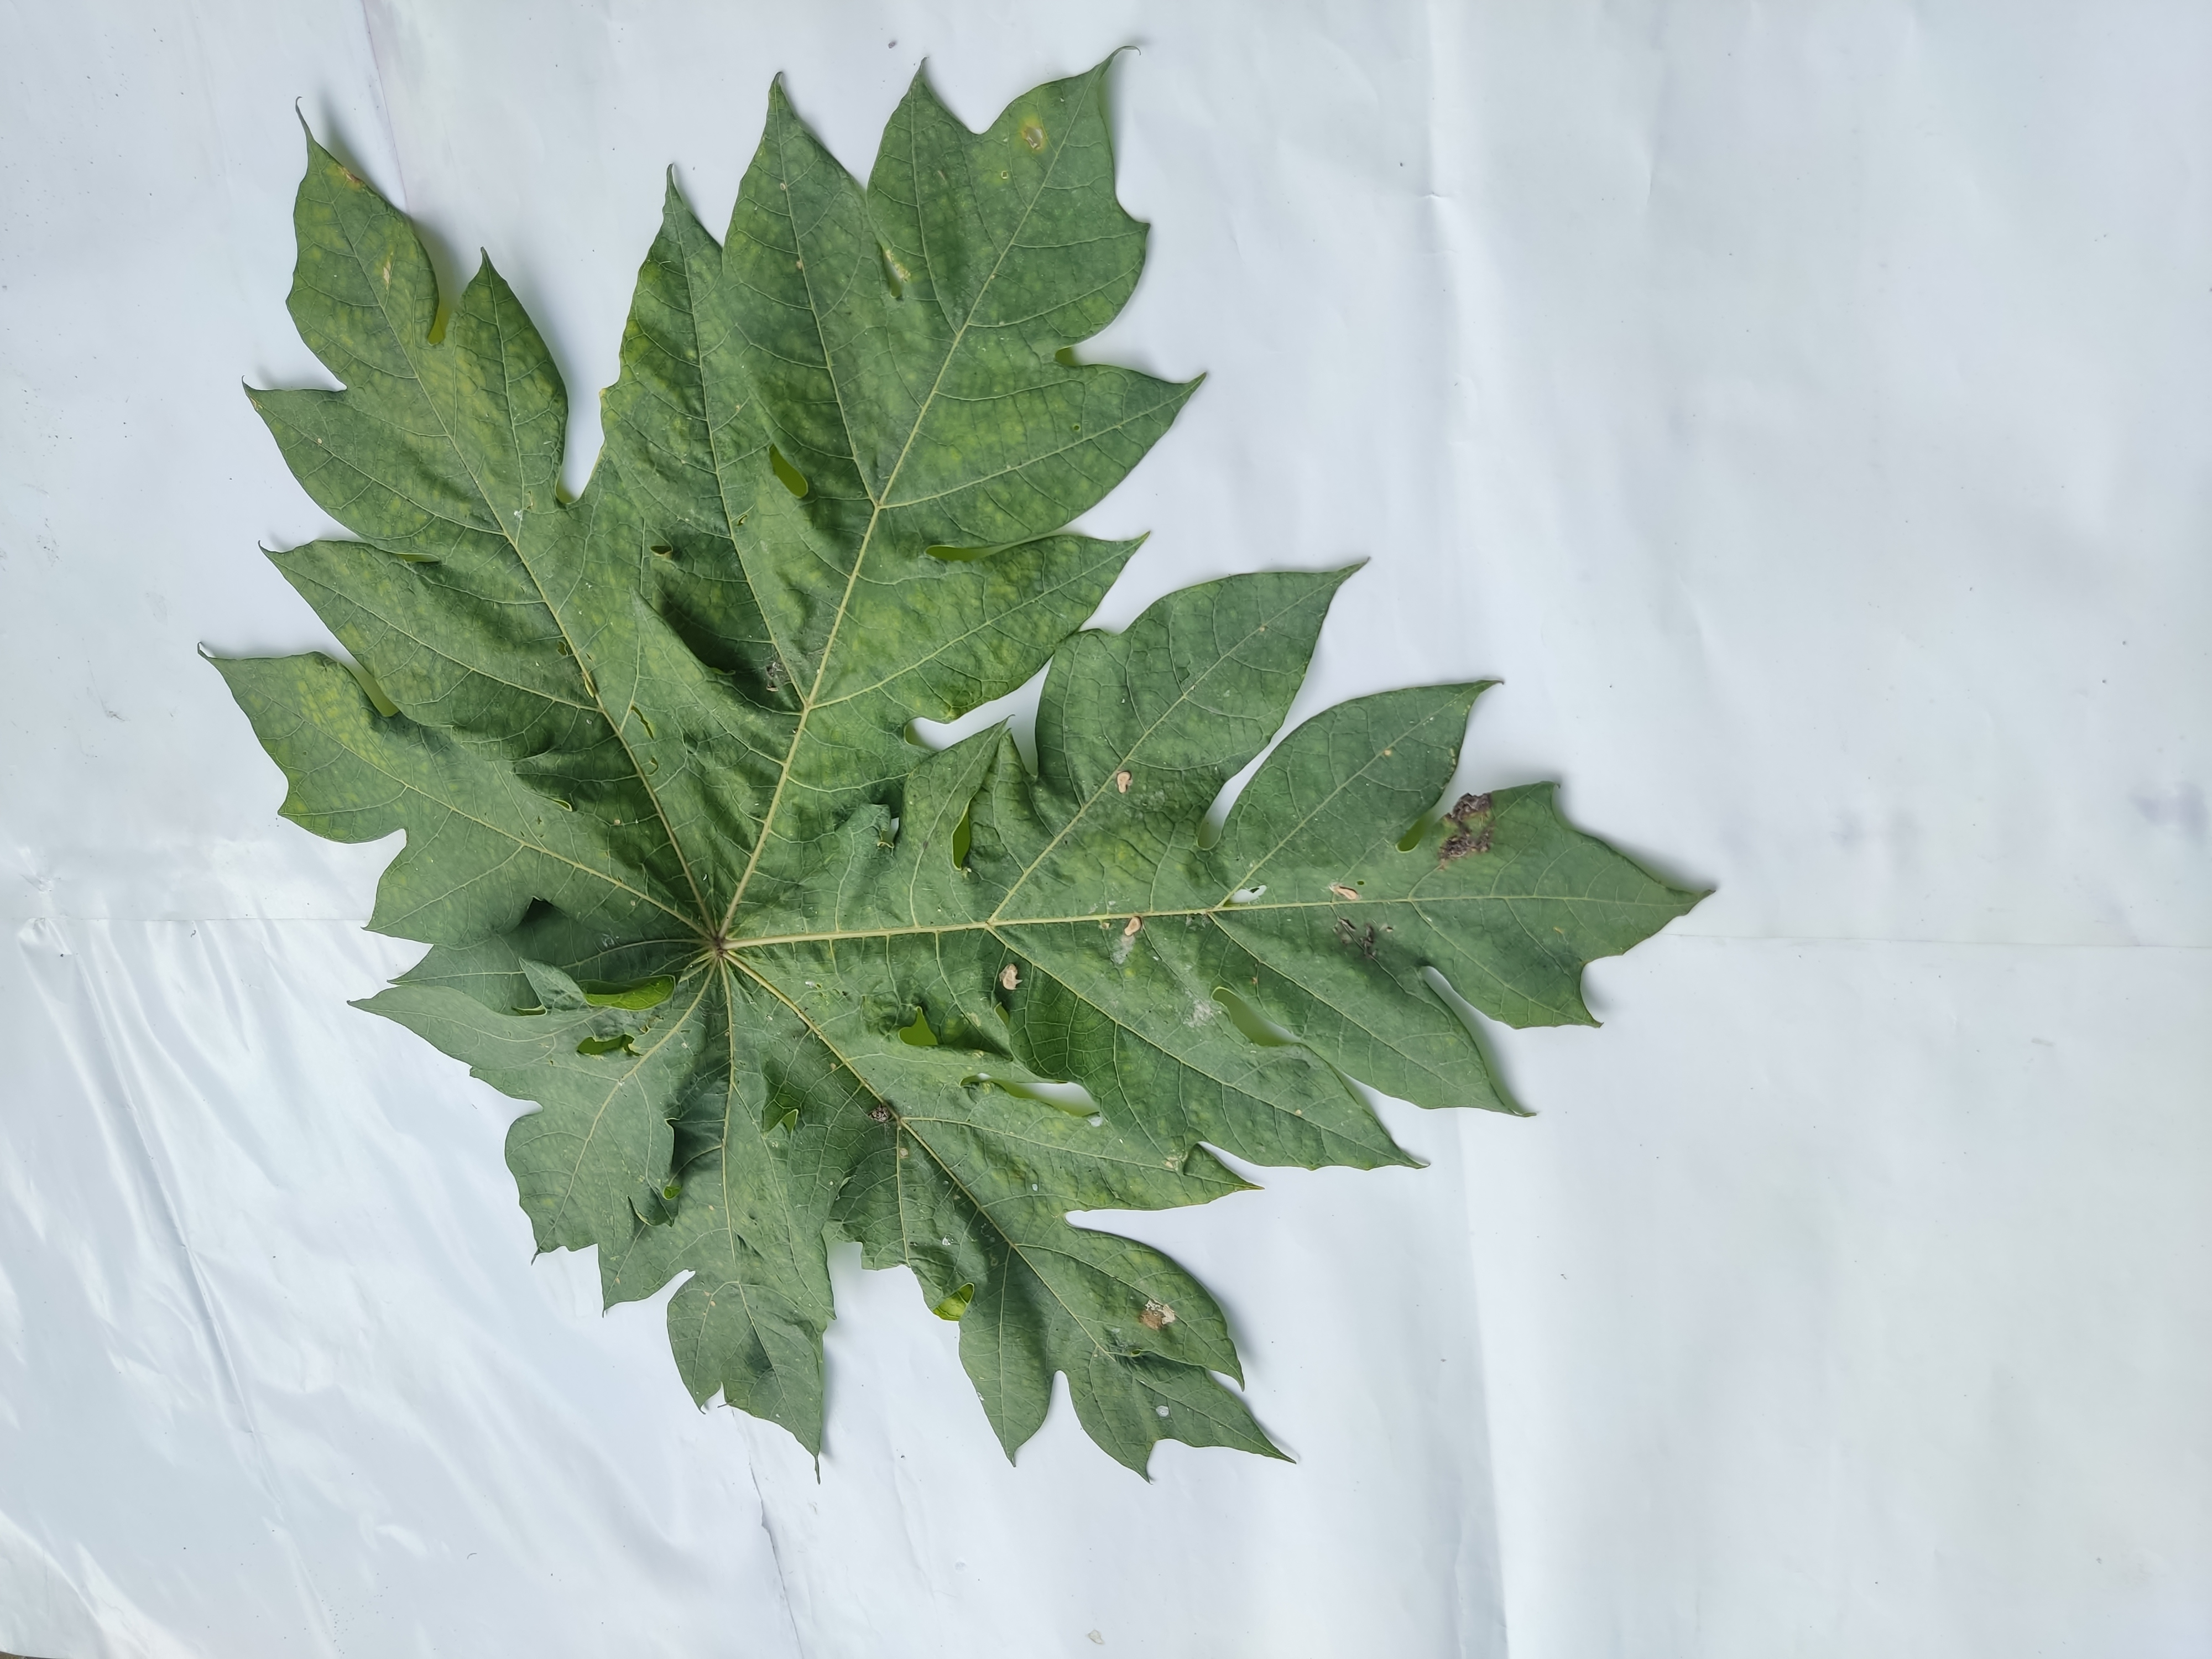
Label: Ring Spot